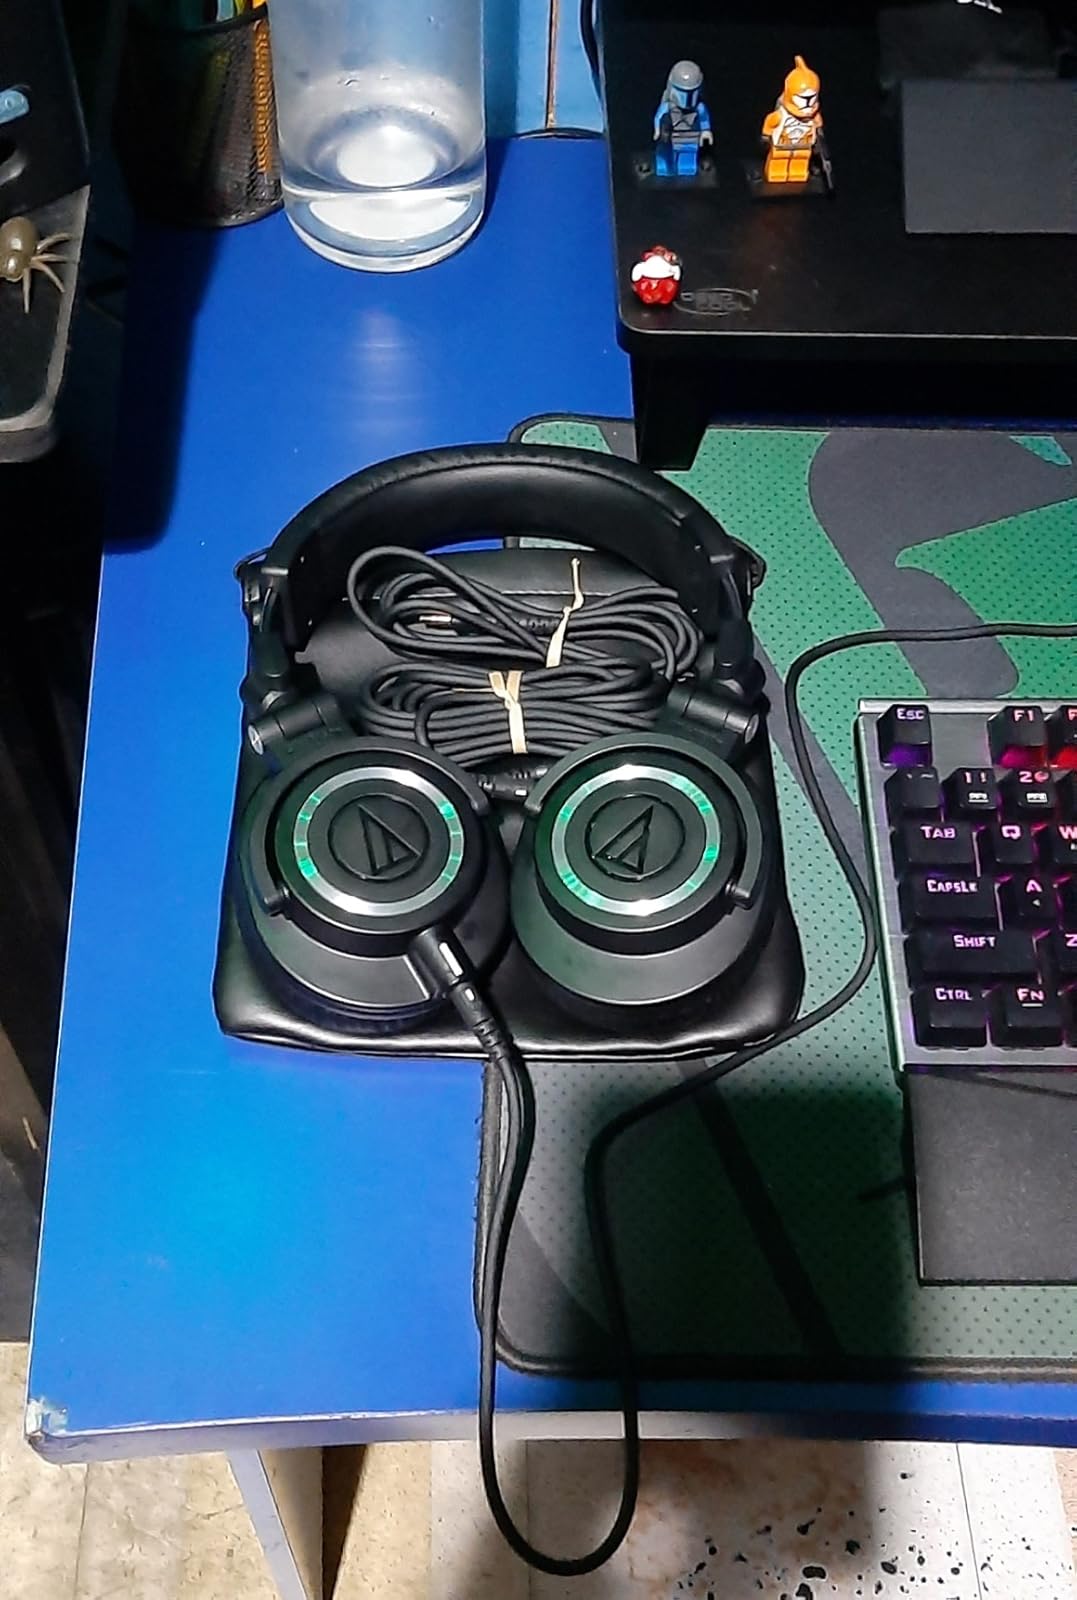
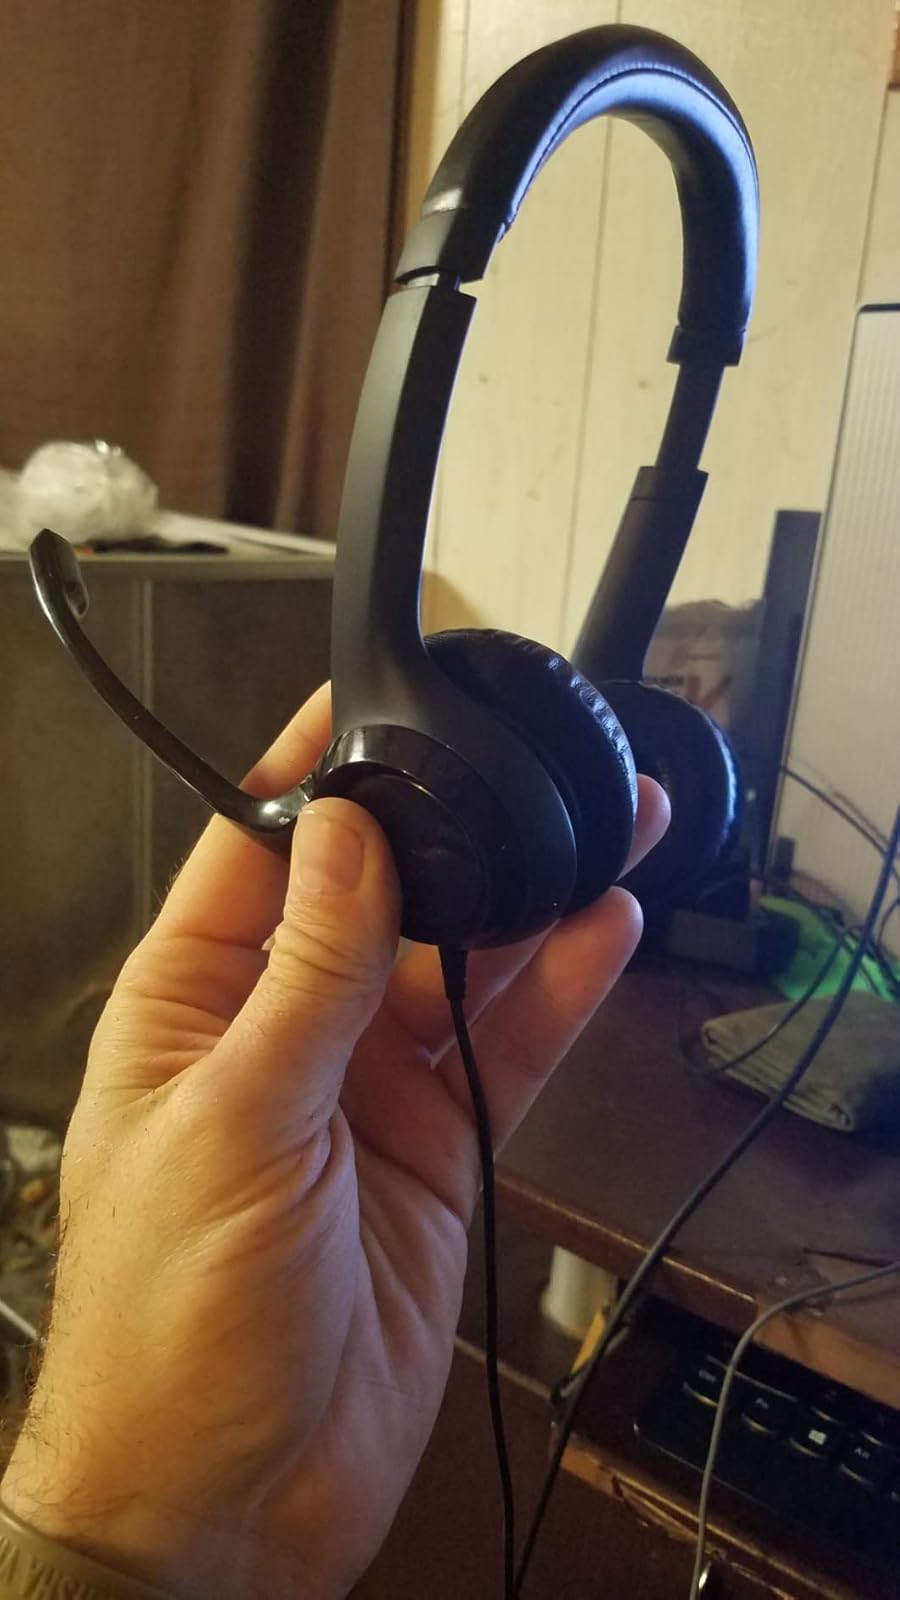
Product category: headphones
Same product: no